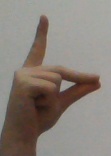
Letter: ta